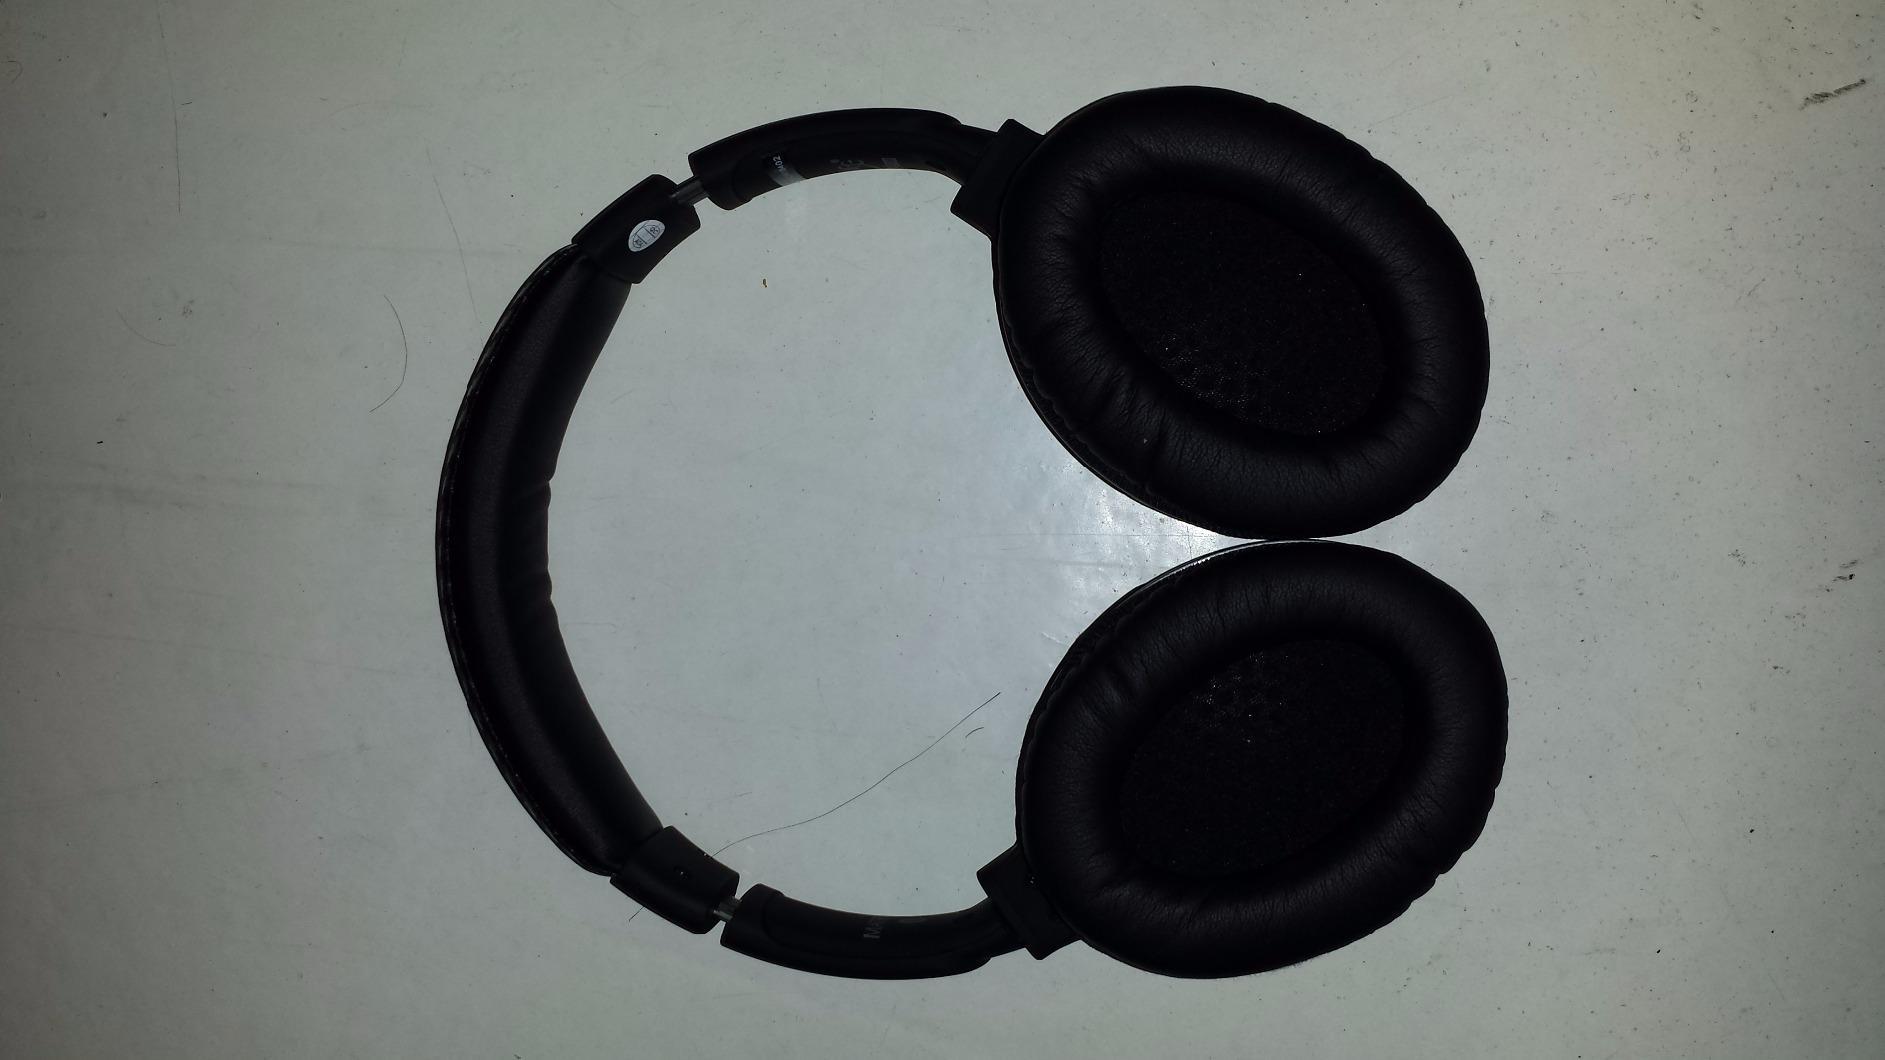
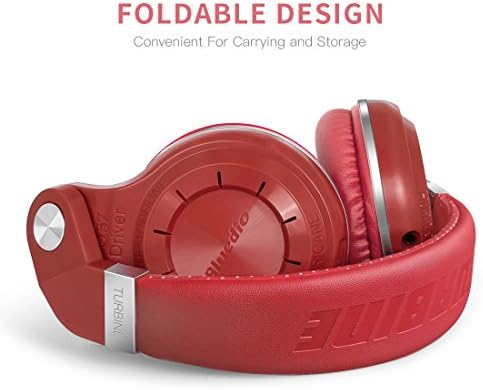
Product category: headphones
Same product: no